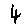
Label: 4